College Lake nature reserve

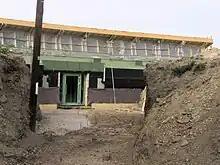
Entrance to the visitor centre, under construction in 2009

The site takes its name from College farm that existed here before quarrying started in the twentieth century. The farm buildings were located on the rising ground on the north side of the present lake. The farm in turn took its name from Trinity College Cambridge which owned the land.